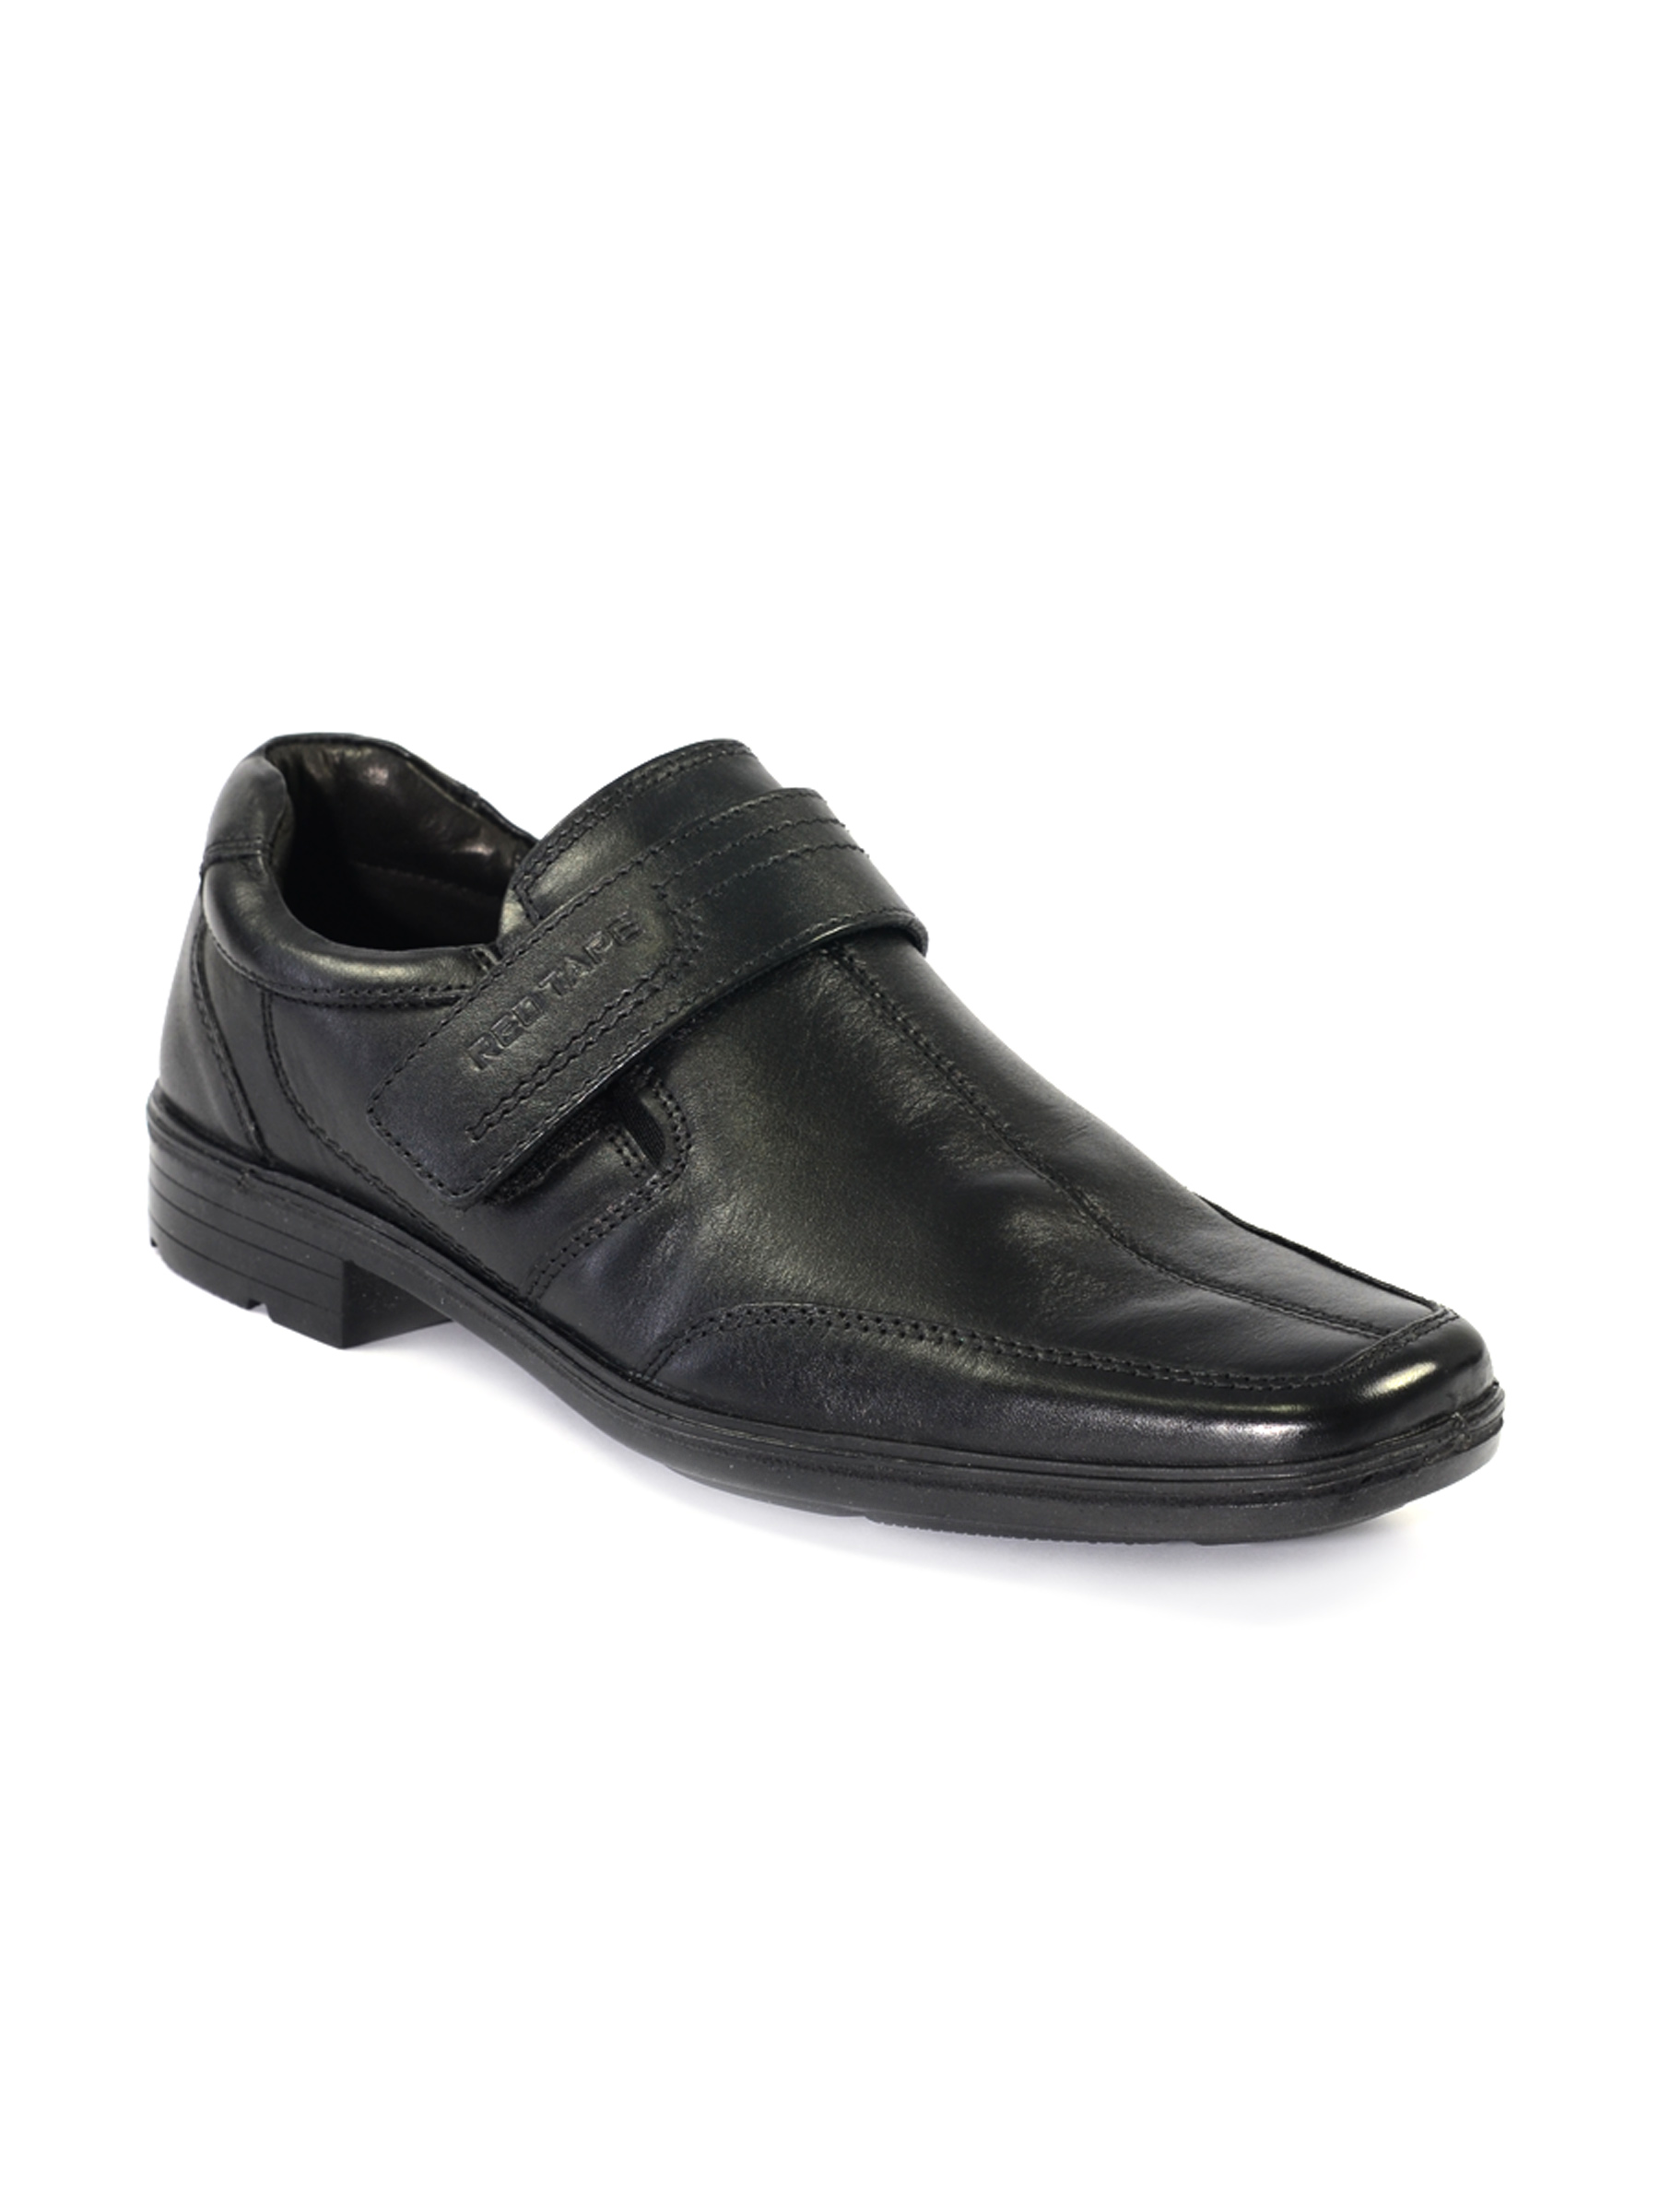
Red Tape Men's Semi Formal Black Shoe
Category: Footwear / Shoes / Formal Shoes
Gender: Men
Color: Black
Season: Winter 2018
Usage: Formal